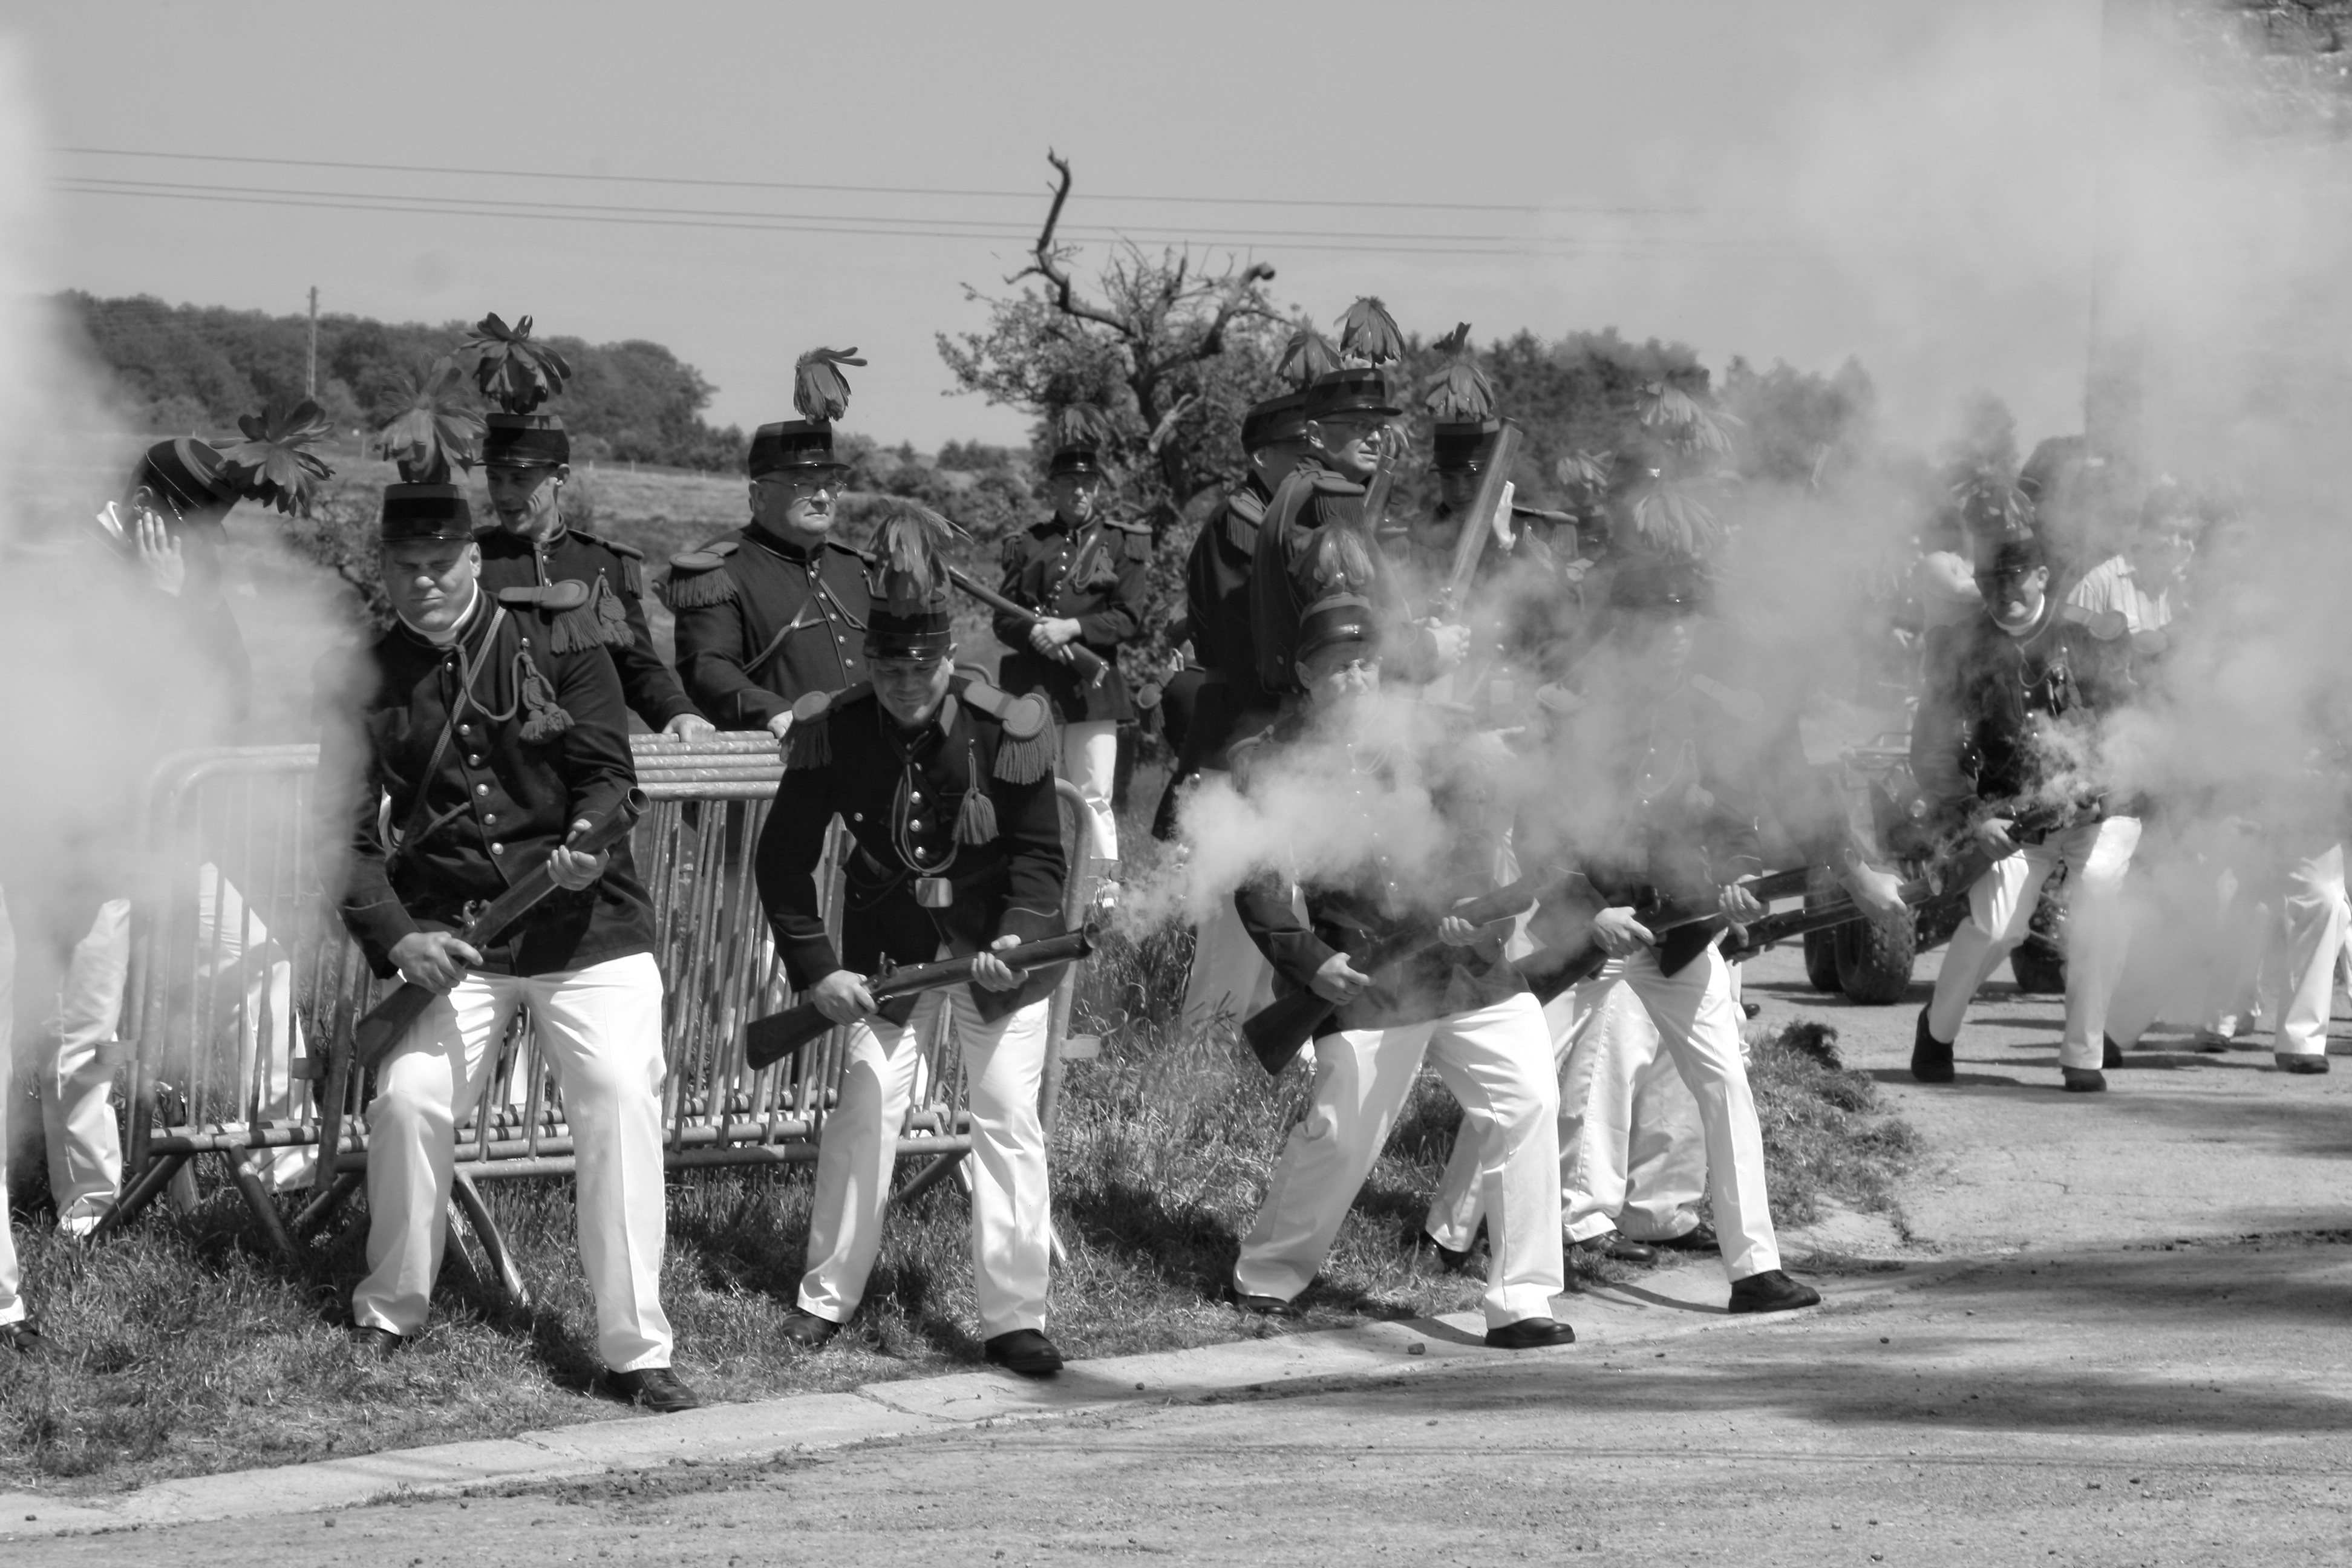
black and white, people, crowd, monochrome, belgium, photograph, napoleon, folklore, gerpinnes, holy rolende, monochrome photography